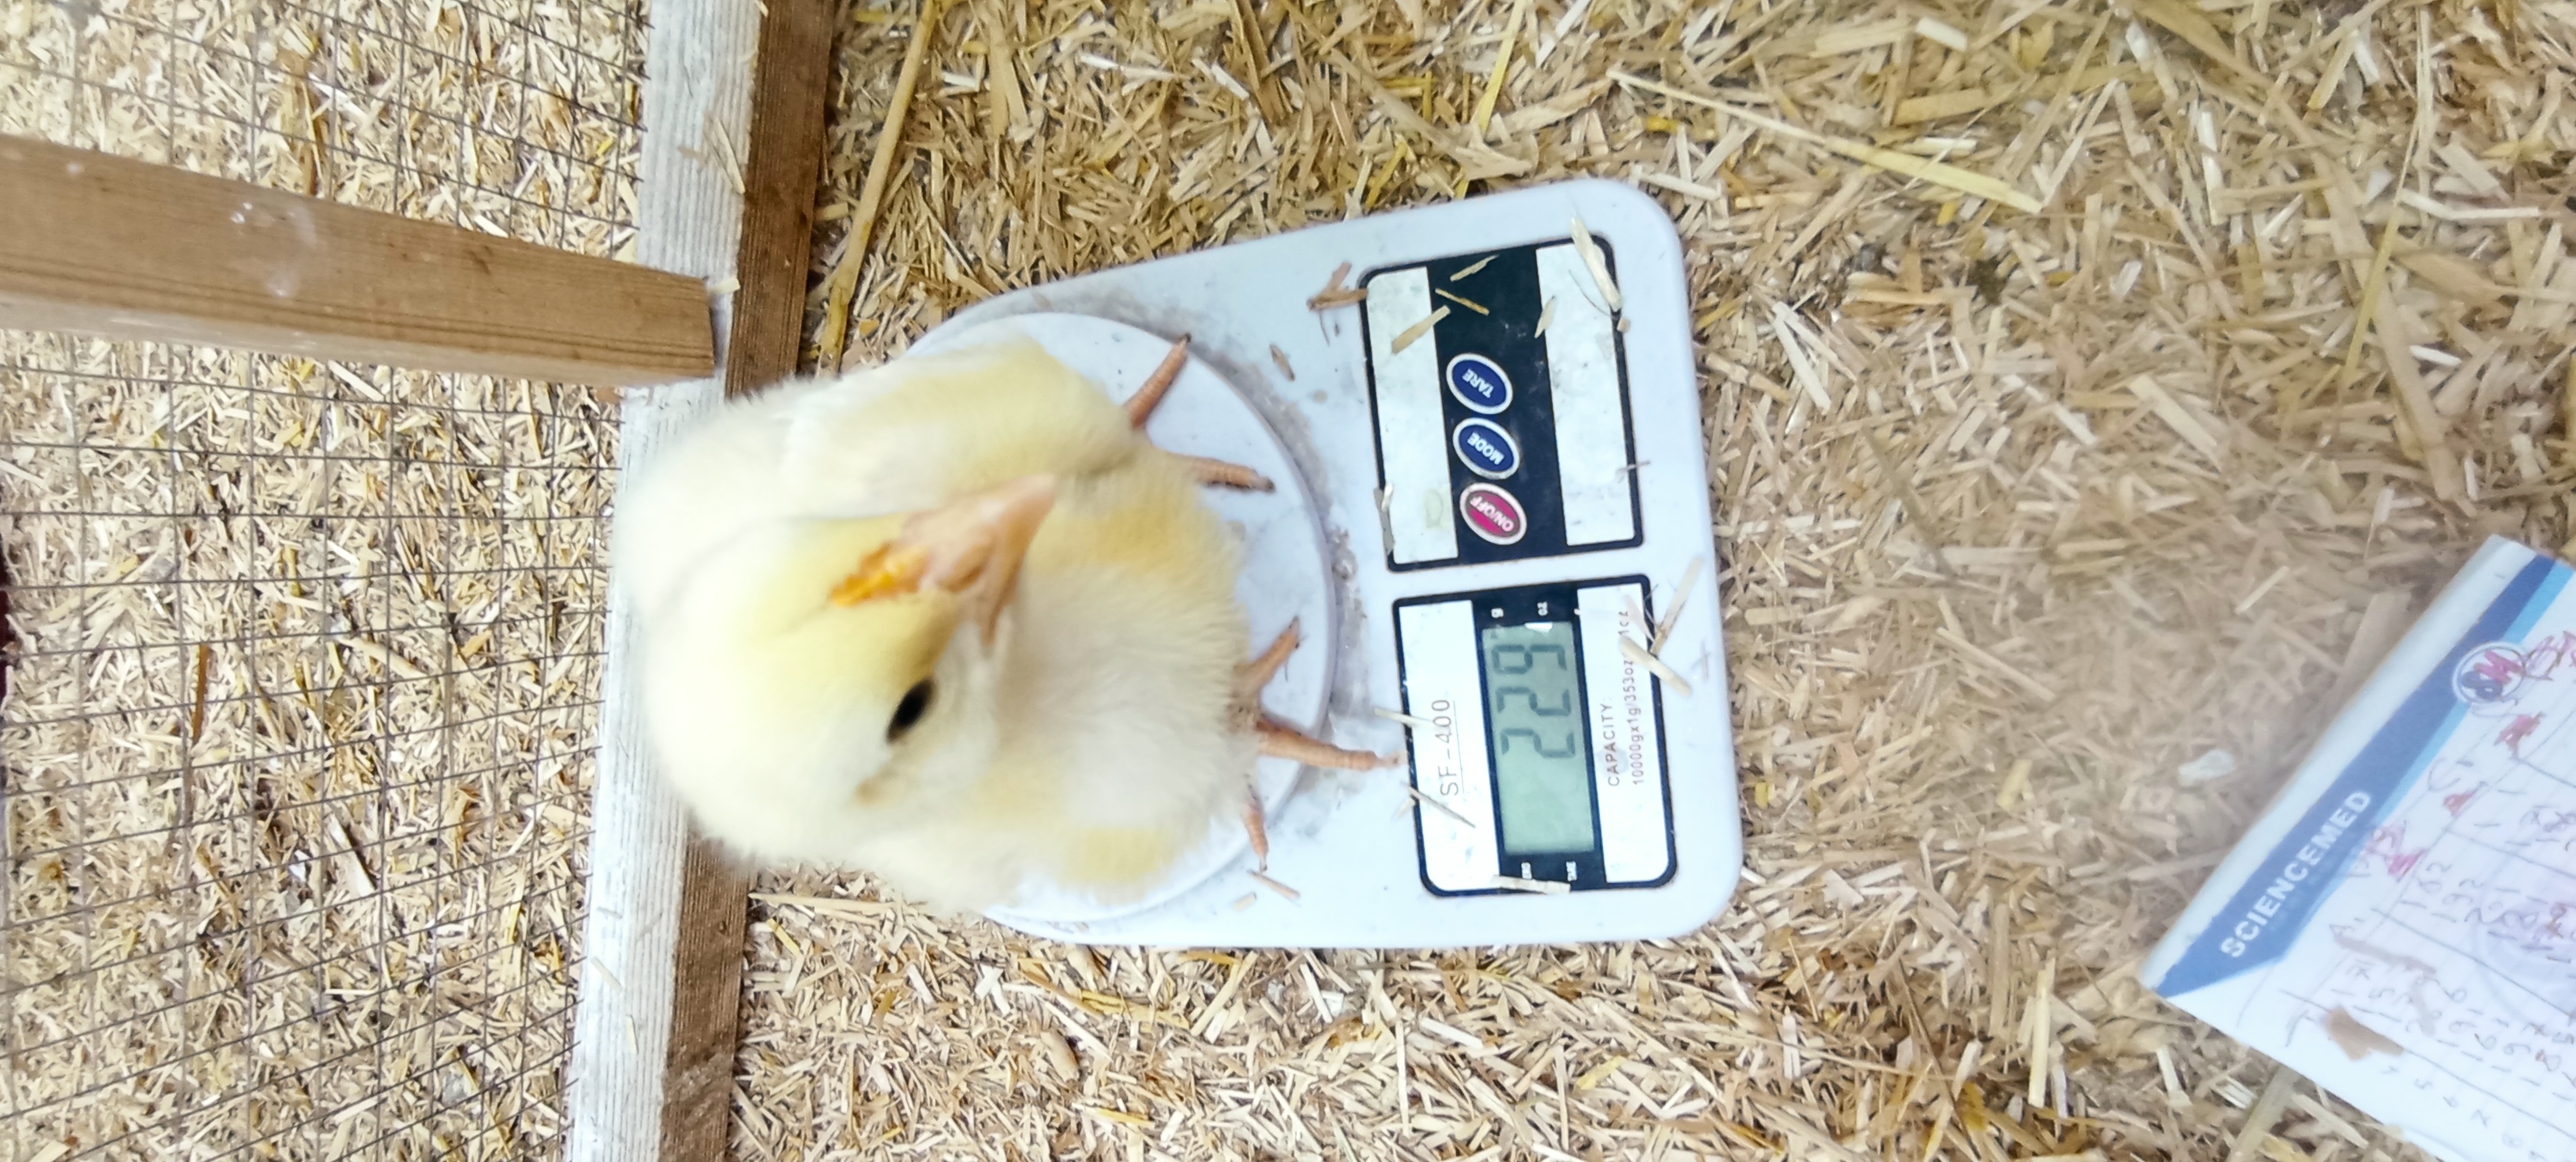
Weight: 229 g